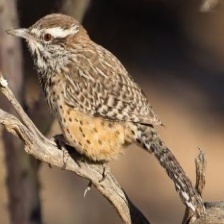
Species: CACTUS WREN
Scientific name: CAMPYLORHYNCHUS BRUNNEICAPILLUS